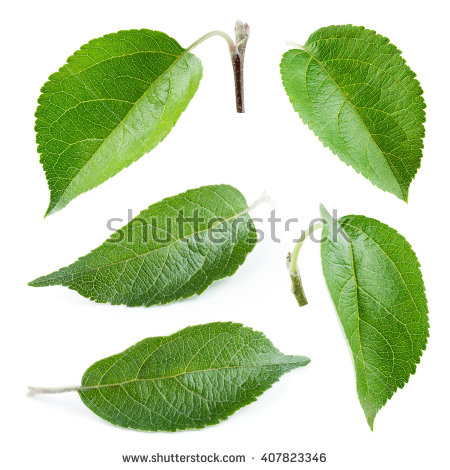
Labels: Apple leaf, Apple leaf, Apple leaf, Apple leaf, Apple leaf